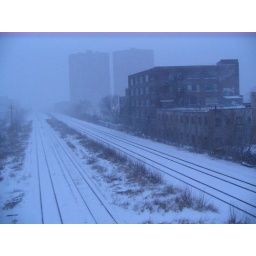
as seen from the walking bridge on Wallace, looking south towards downtown. no train in sight.